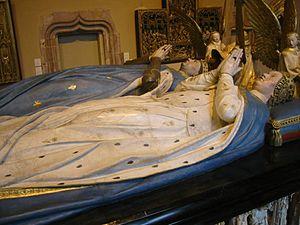
La salle des tombeaux ou salle des gardes ou salle des ducs de Bourgogne est une ancienne grande salle d'apparat, de cérémonie et banquet, de style gotique flamboyant du XVᵉ siècle, des souverains de l'État bourguignon, du palais des ducs de Bourgogne à Dijon en Bourgogne. Elle est un des hauts lieux touristiques de la Bourgogne avec ses deux tombeaux des ducs Philippe II de Bourgogne et Jean Ier de Bourgogne, exposés depuis 1827 dans cette salle intégrée au musée des beaux-arts de Dijon.